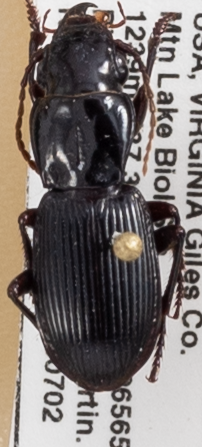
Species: Pterostichus rostratus
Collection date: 2019-07-02
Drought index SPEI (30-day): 0.678
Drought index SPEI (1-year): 2.09
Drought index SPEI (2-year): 2.09